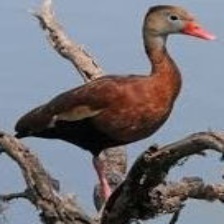
Species: SPOTTED WHISTLING DUCK
Scientific name: DENDROCYGNA GUTTATA
ImageNet parent category: drake